LGBTQ rights in Sweden

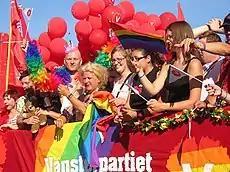
LGBTI Pride in Sweden. Seen in the picture is the Left Party.

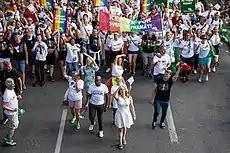
The 2018 edition of Stockholm Pride

According to the International Lesbian, Gay, Bisexual, Trans and Intersex Association (ILGA), Sweden is one of Europe's most gay-friendly countries, with extensive legislation protecting gay and lesbian rights, including anti-discrimination and same-sex marriage legislation. A 2006 European Union member poll showed that 71 per cent of Swedes supported same-sex marriage. The 2015 Eurobarometer found that 90 per cent of Swedes thought that same-sex marriage should be allowed throughout Europe, seven per cent were against.